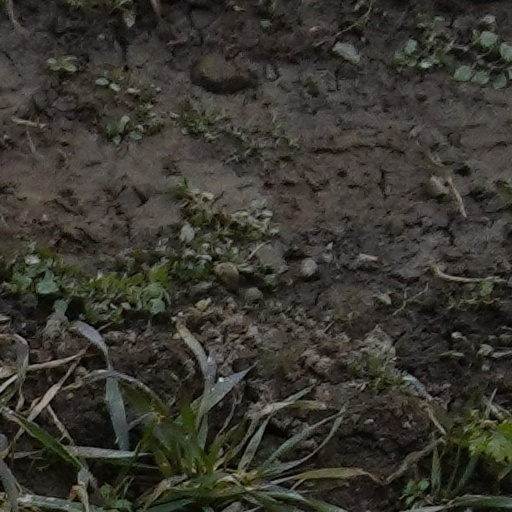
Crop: wheat